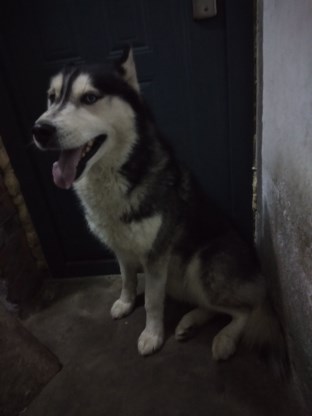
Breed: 1160-n000003-Siberian_husky